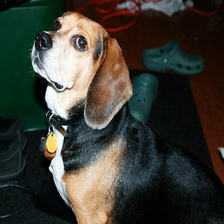
Species: dog
Breed: beagle